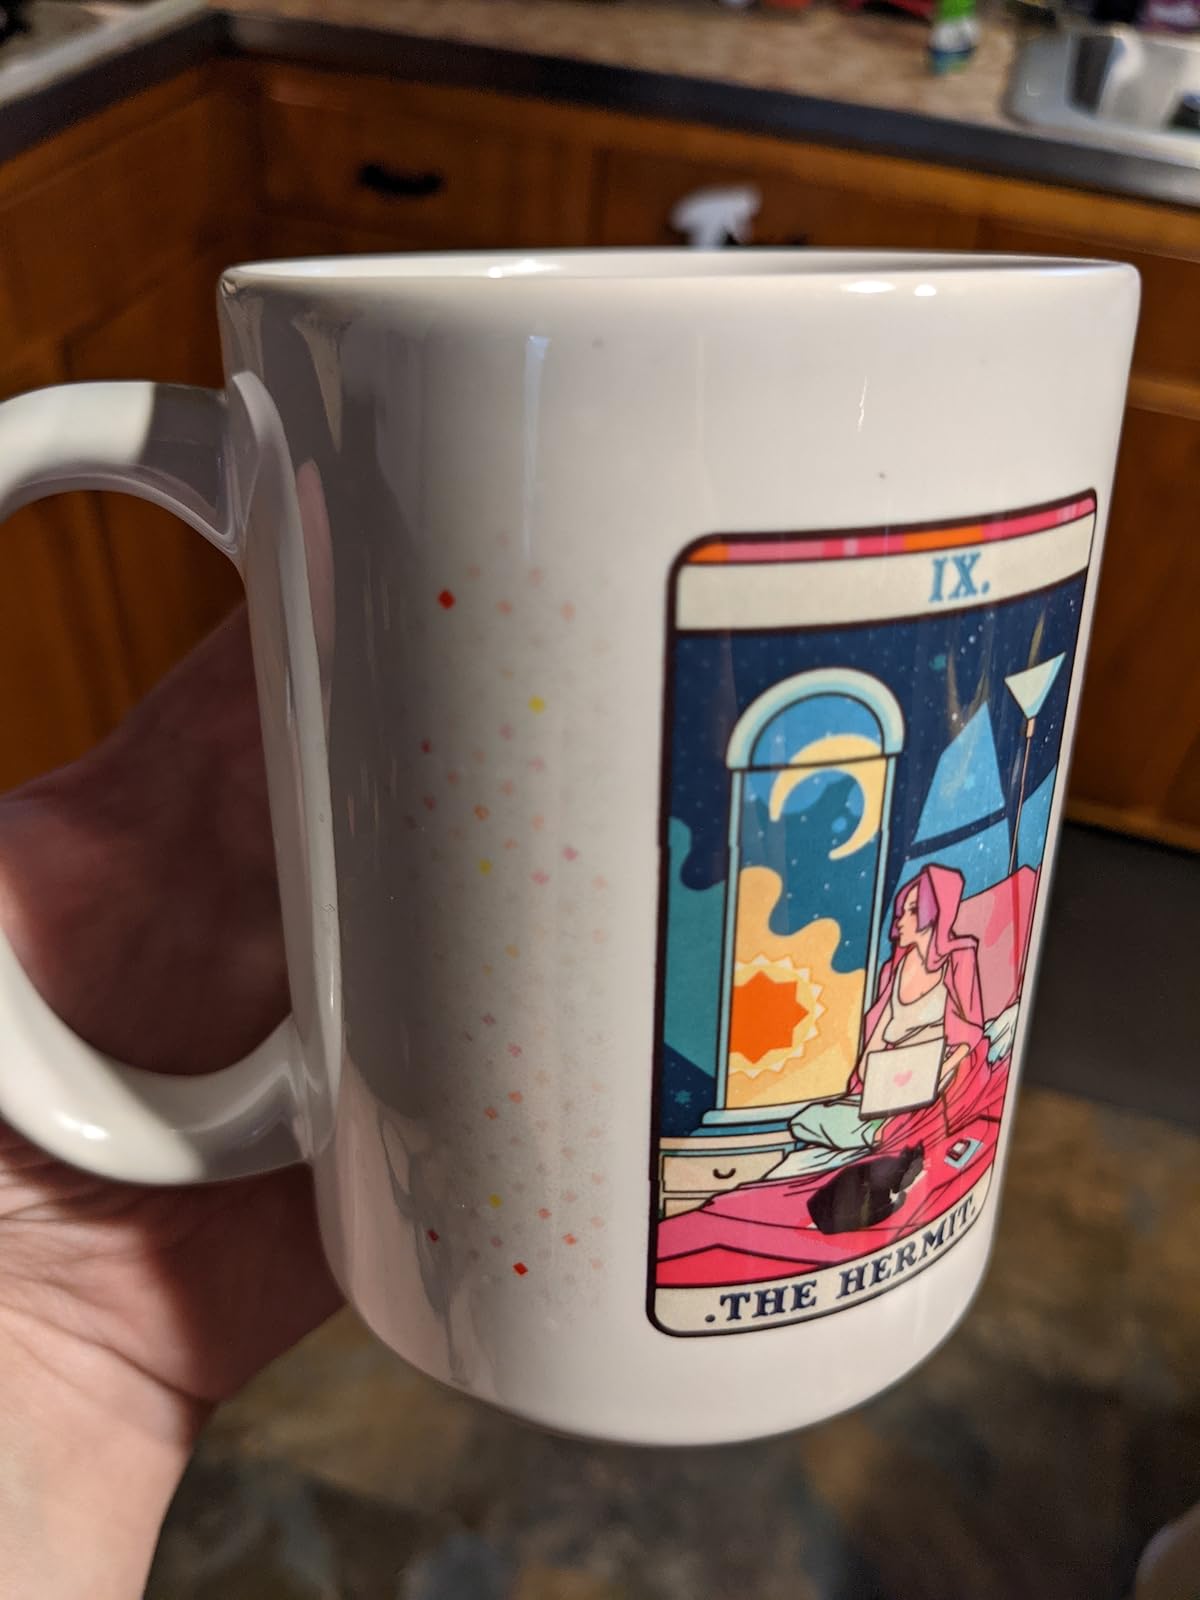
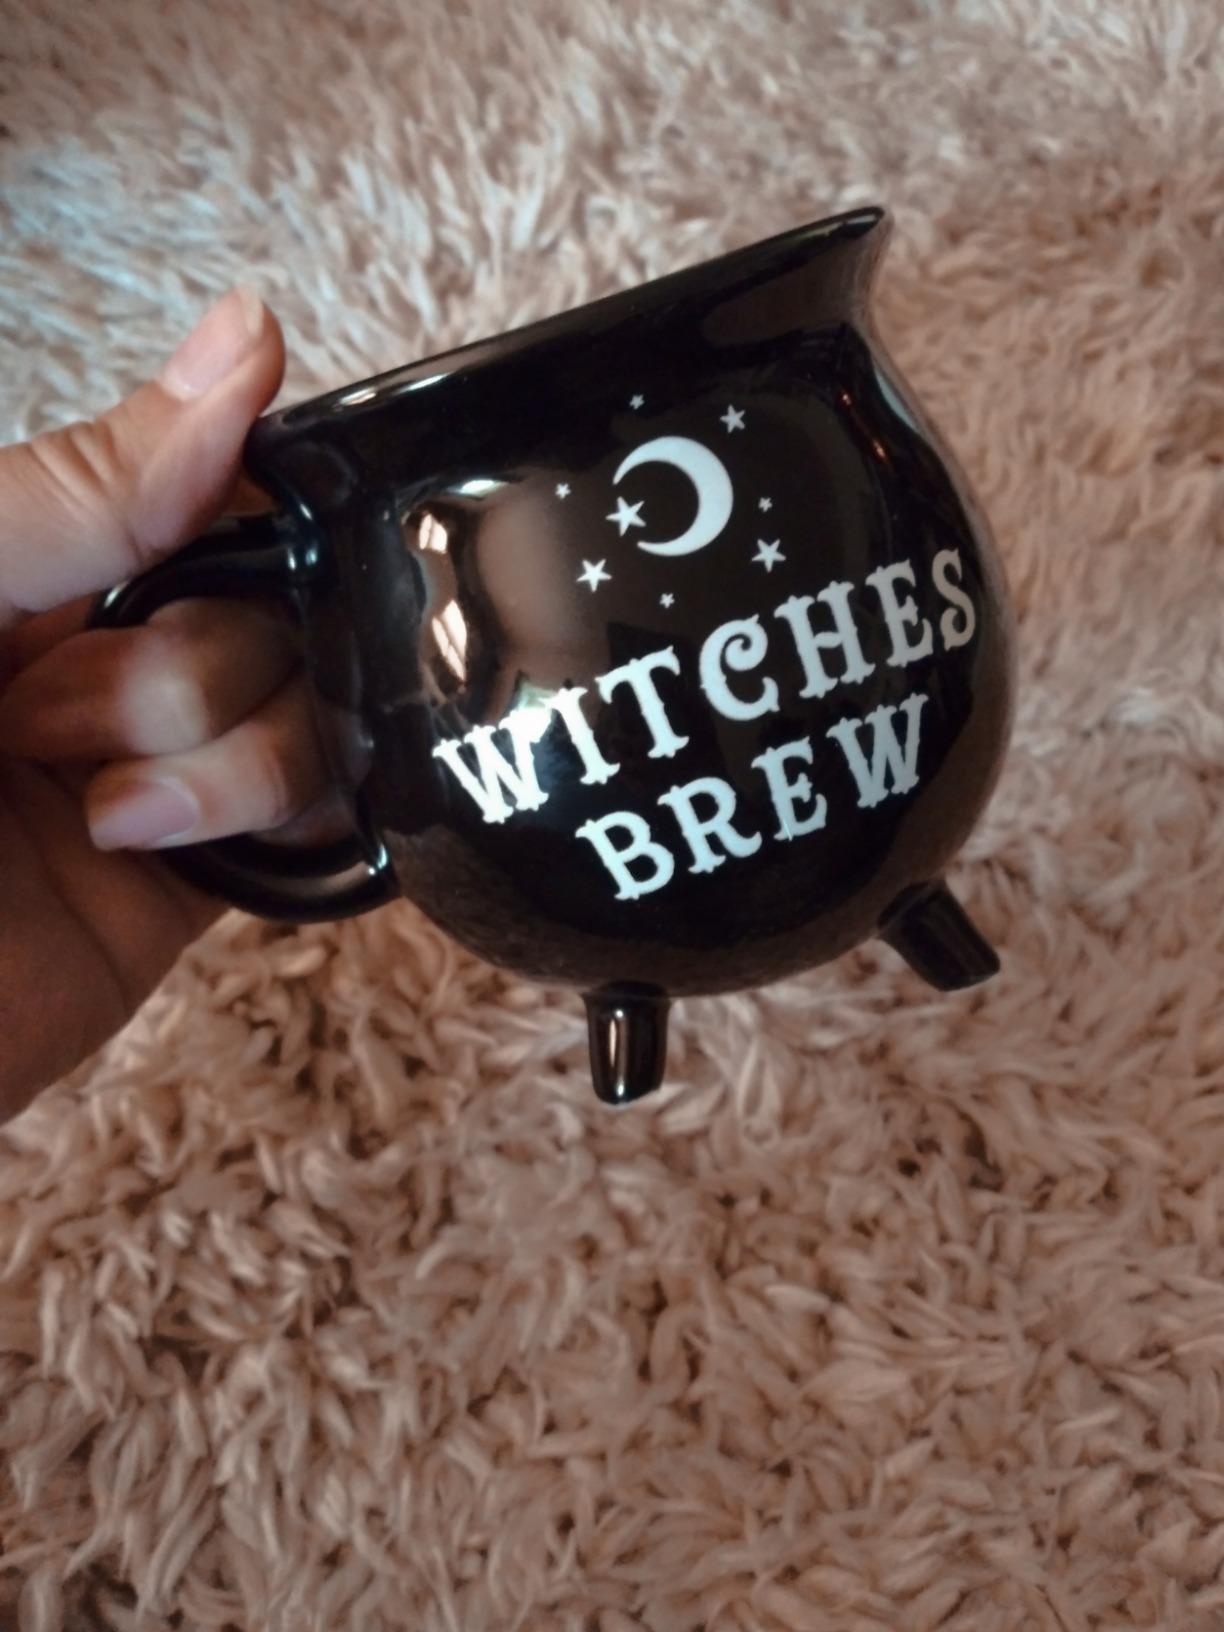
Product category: items_mug
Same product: no